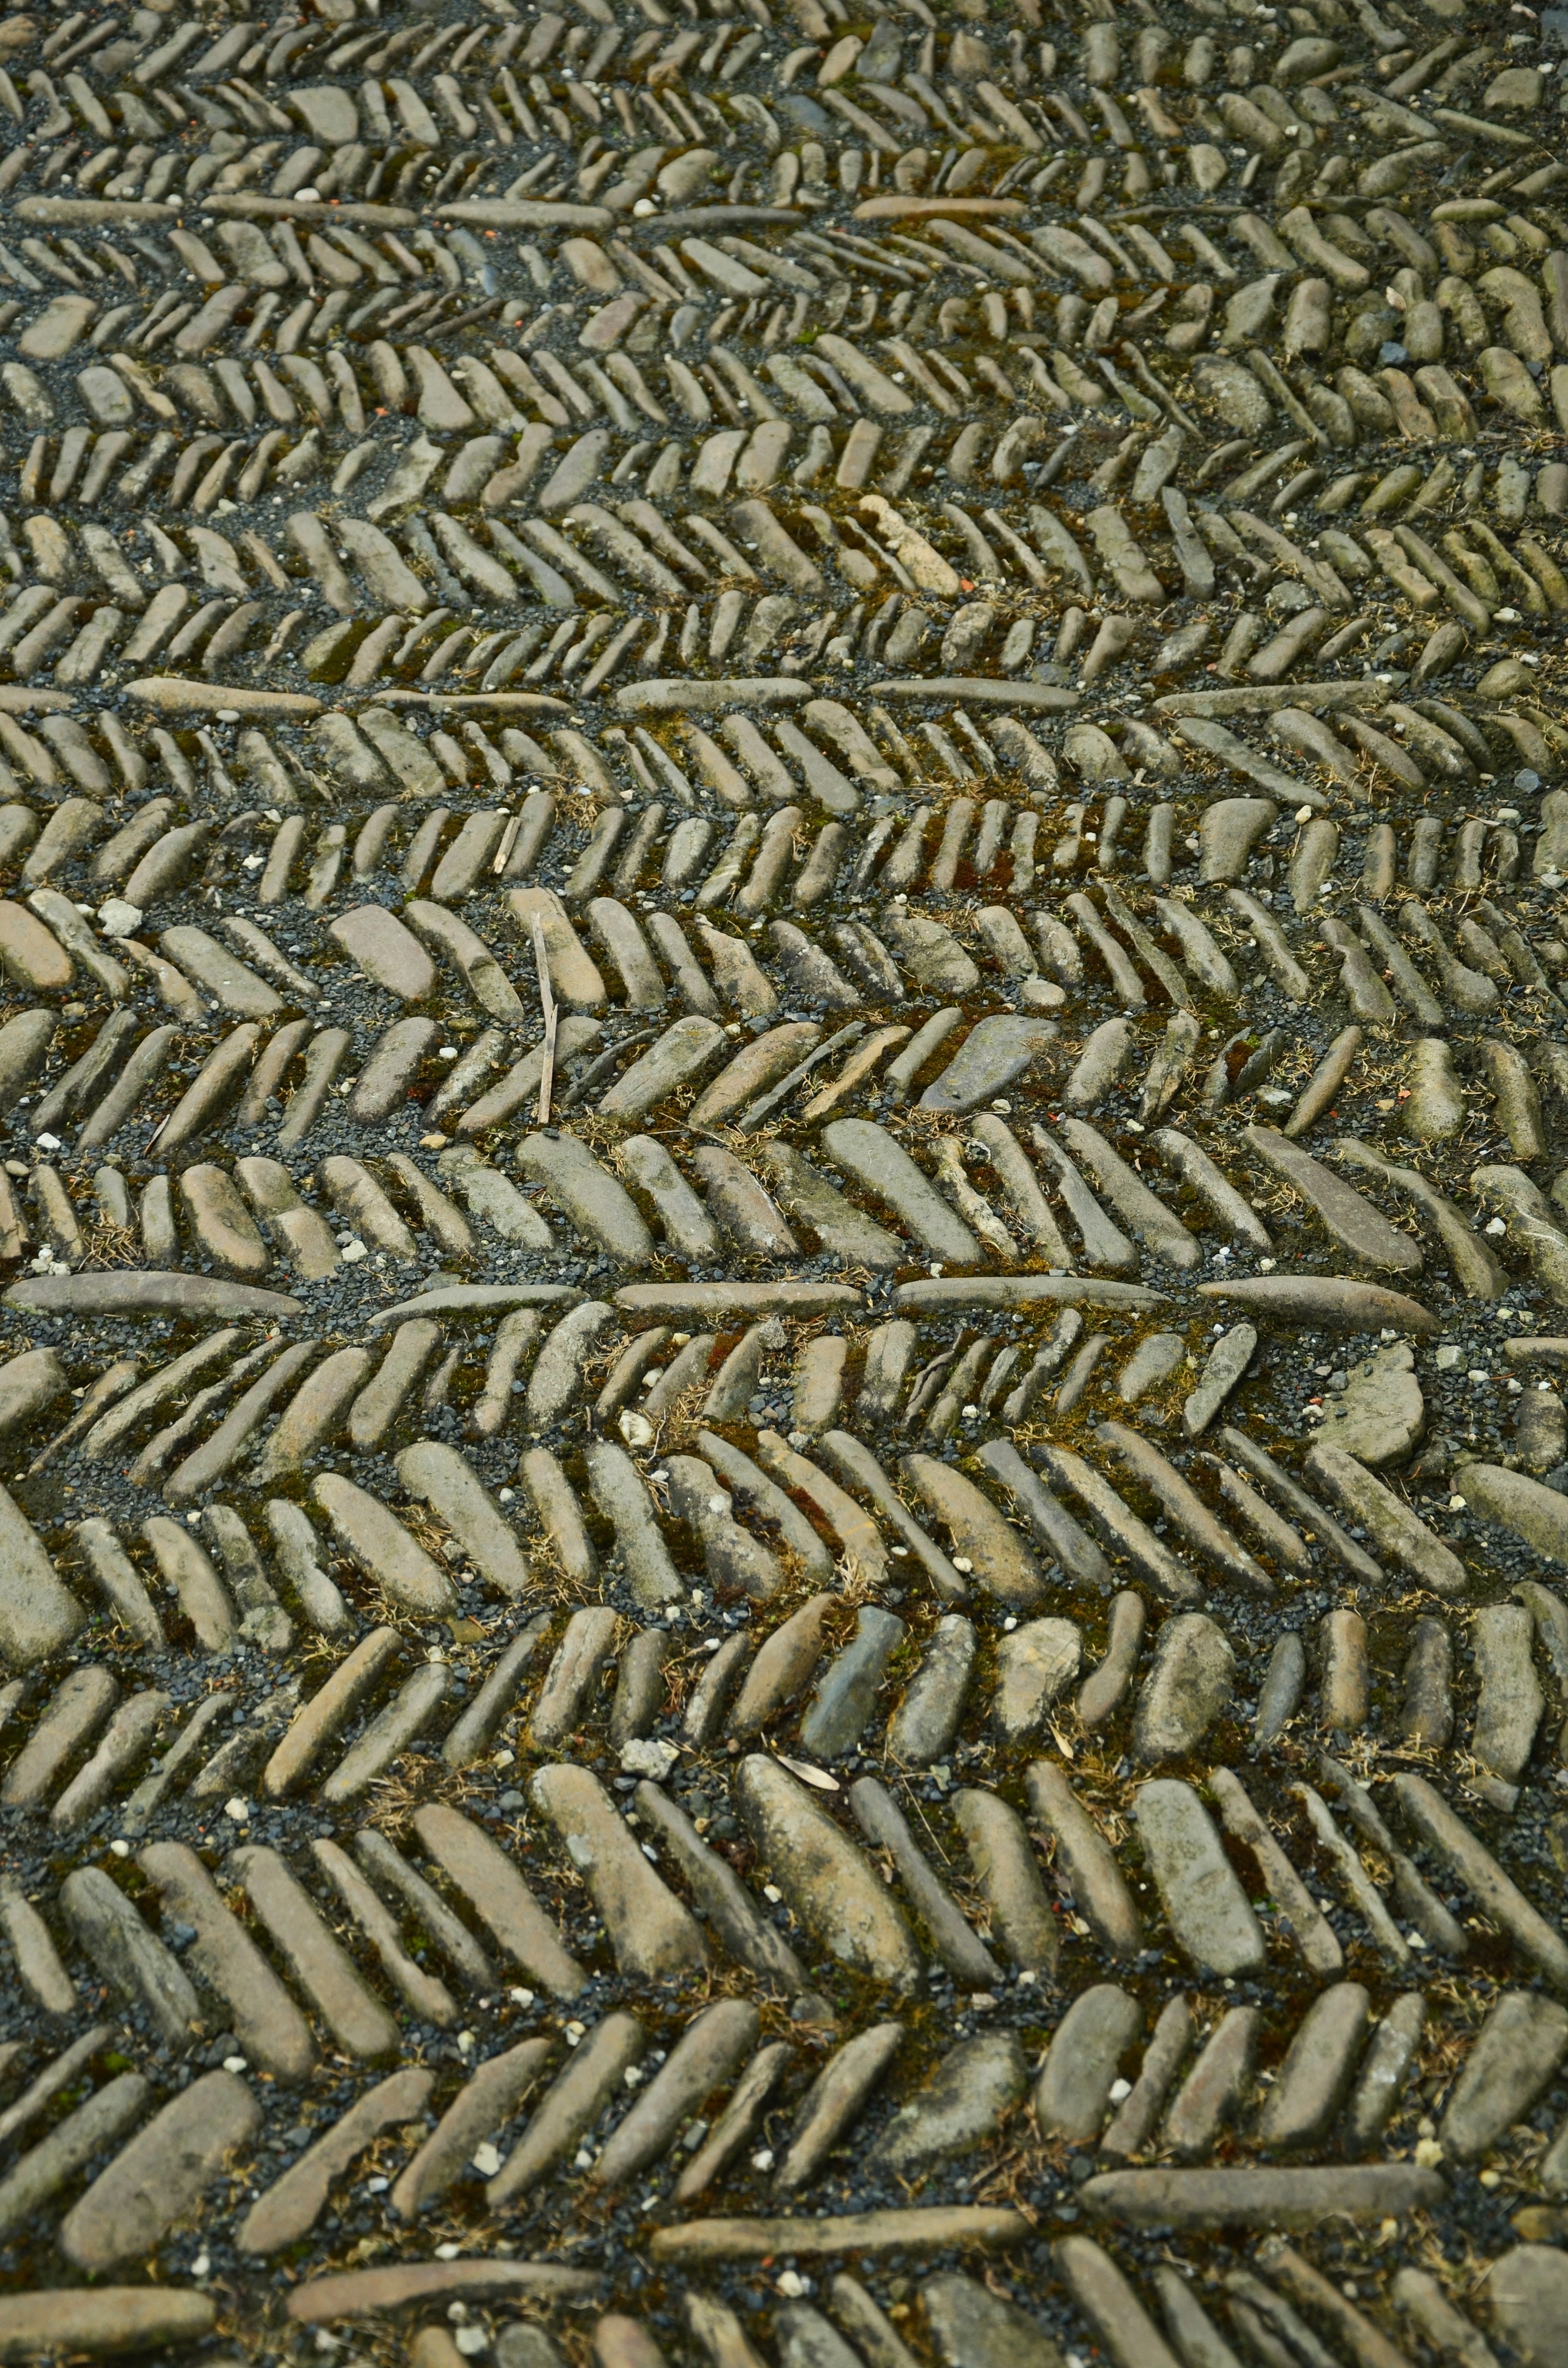
structure, wood, texture, sidewalk, floor, pattern, stones, art, background, design, area, carving, relief, away, paving stones, flooring, steinig, road surface, alter weg, ancient history